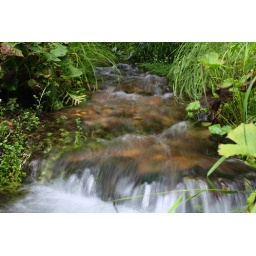
I was standing in this stream when I took this shot, the water was so cold it made my feet numb